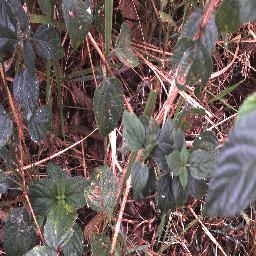
Label: lantana